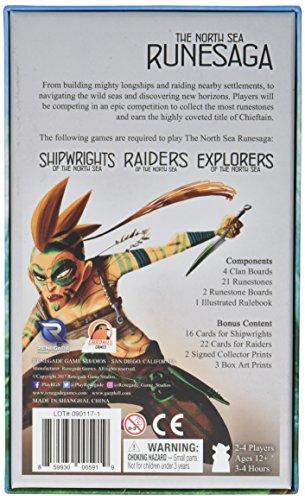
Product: The North Sea Runesaga
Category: Toys & Games | Games & Accessories | Board Games
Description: Combine the three North sea trilogy games in one epic campaign.
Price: $19.98
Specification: ProductDimensions:9x2.8x9inches|ItemWeight:1.41pounds|ShippingWeight:1.41pounds(Viewshippingratesandpolicies)|DomesticShipping:ItemcanbeshippedwithinU.S.|InternationalShipping:ThisitemcanbeshippedtoselectcountriesoutsideoftheU.S.LearnMore|ASIN:B075VK6W7D|Itemmodelnumber:RGS0591|Manufacturerrecommendedage:12yearsandup